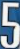
Number: 5